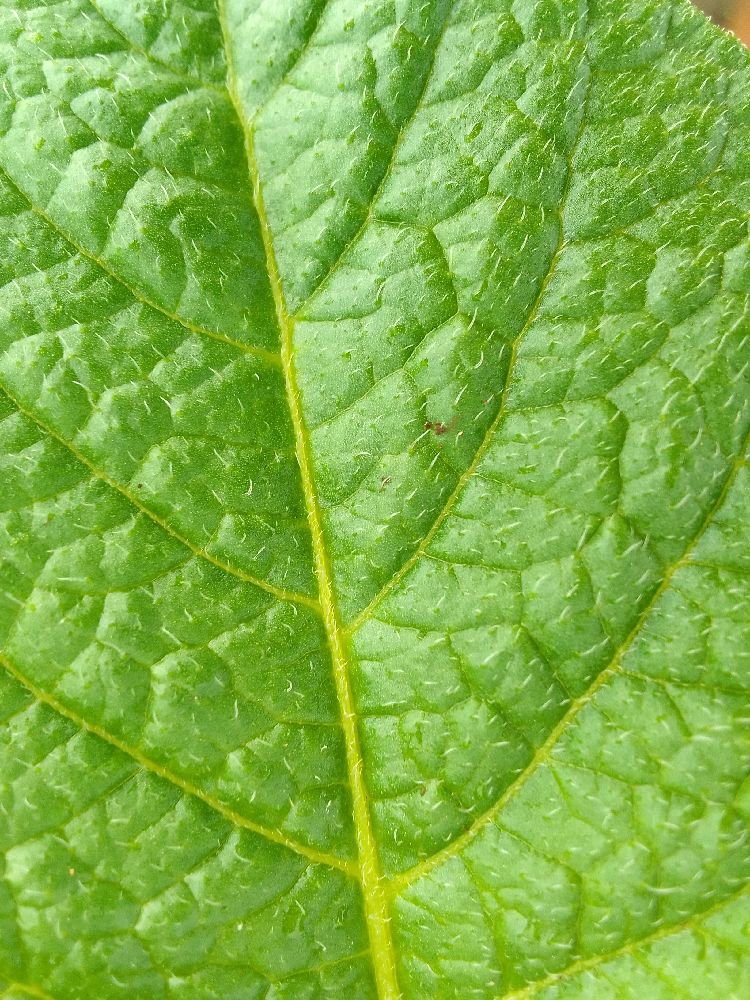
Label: Healthy